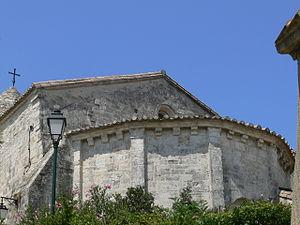
église Saint-Martin de Valaurie
L'église Saint-Martin est une église romane située à Valaurie dans le département français de la Drôme en région Auvergne-Rhône-Alpes.